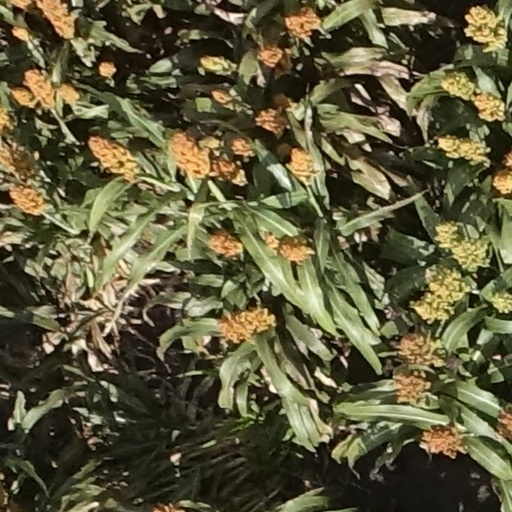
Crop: sorghum